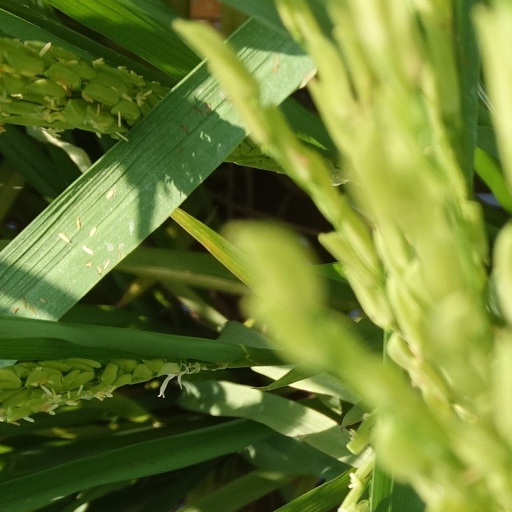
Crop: rice